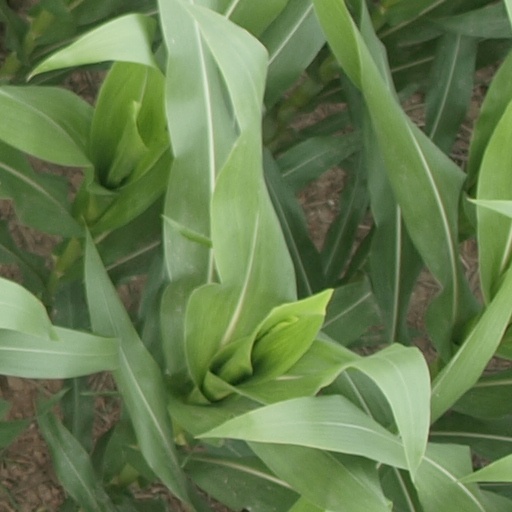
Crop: maize; corn